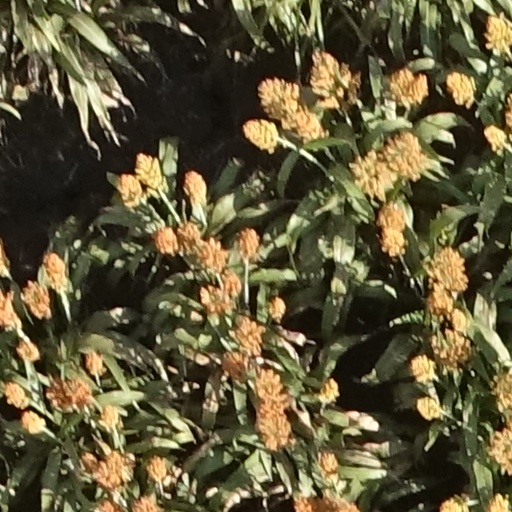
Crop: sorghum